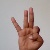
The image shows a hand gesture representing the letter 'F' in Indian Sign Language.